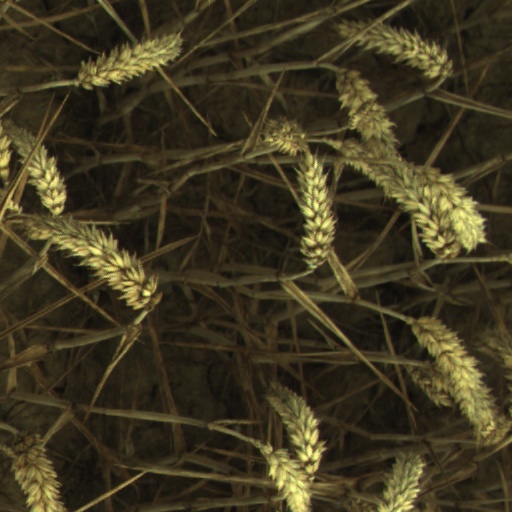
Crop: wheat